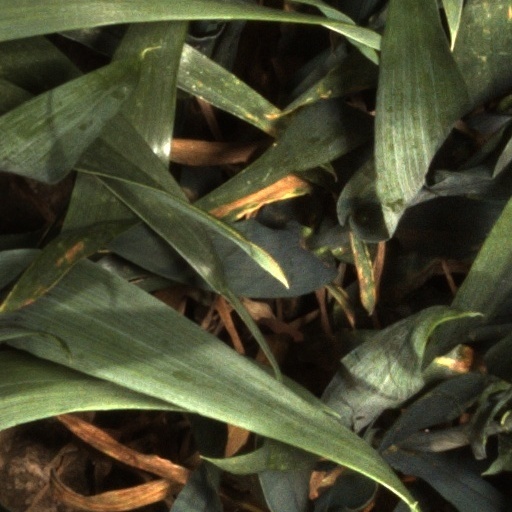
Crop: wheat